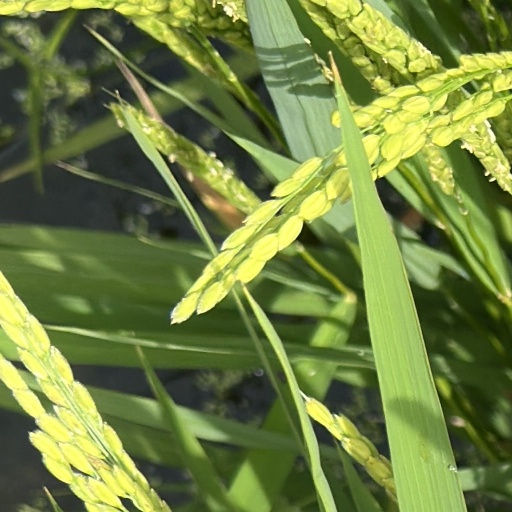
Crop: rice